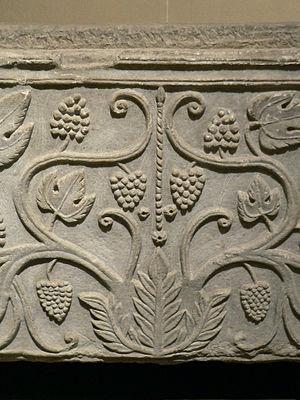
Les pampres sont un motif ornemental représentant une branche de vigne avec ses feuilles et ses grappes.